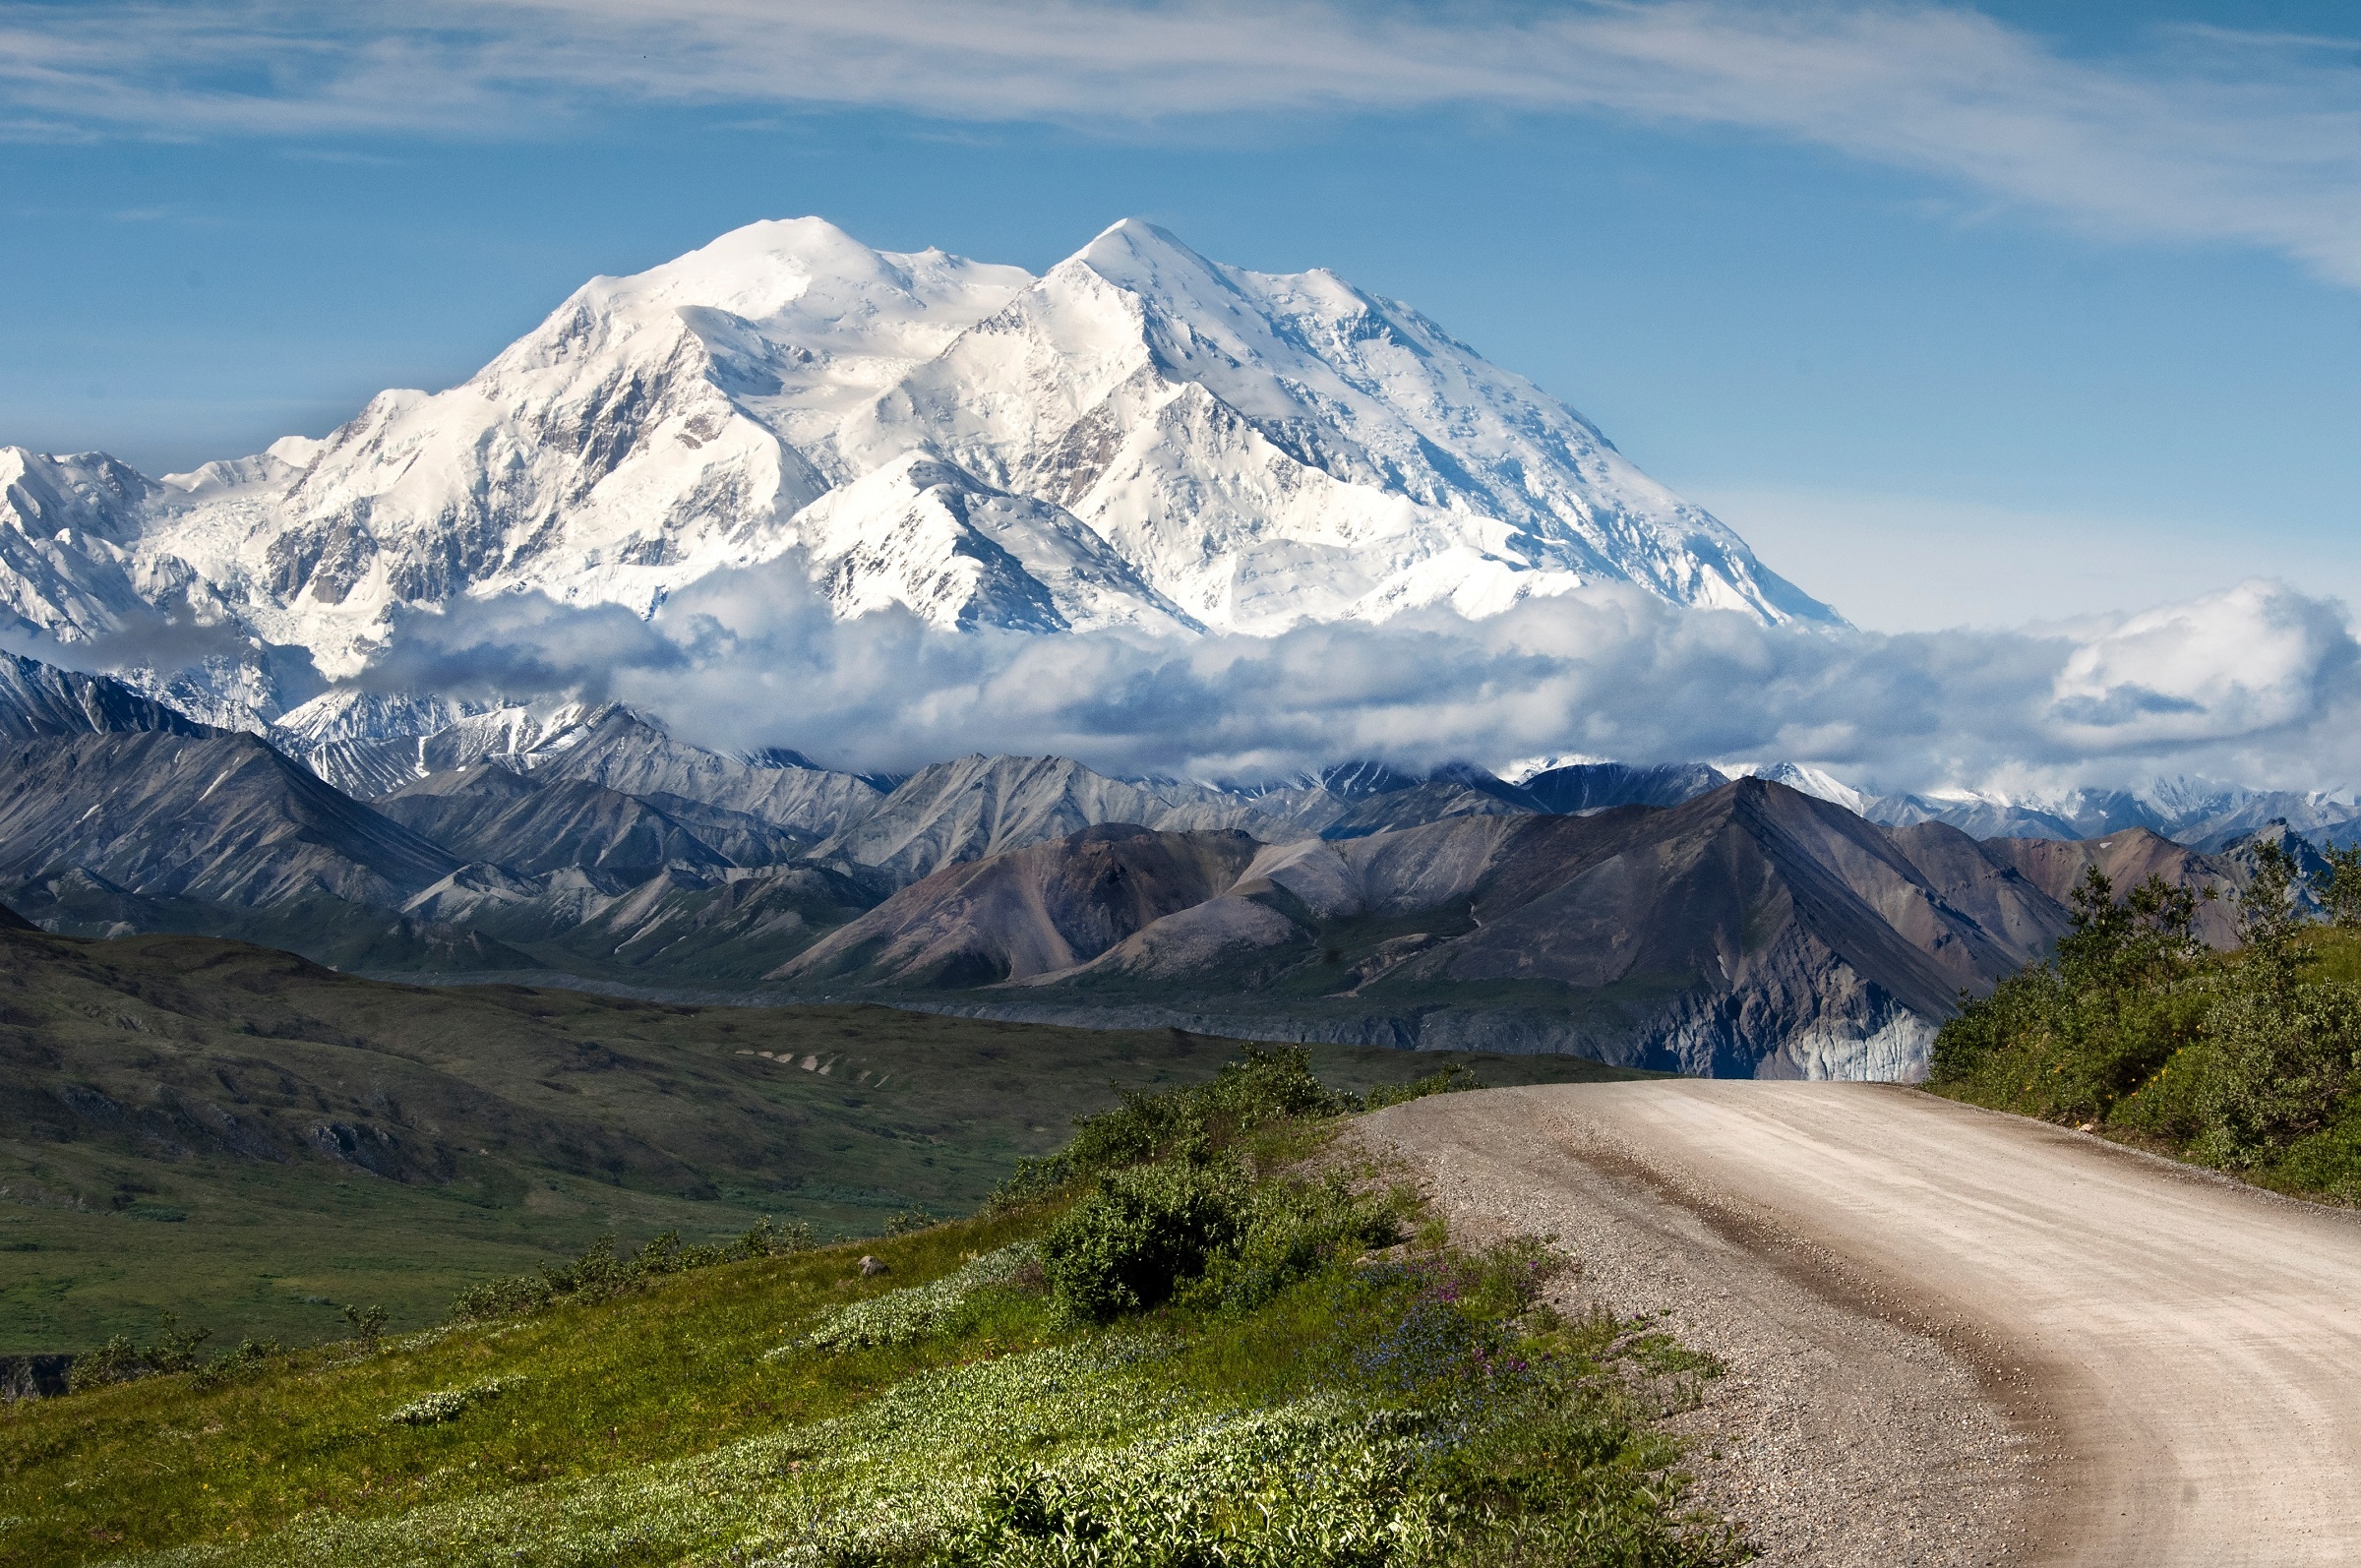
landscape, nature, wilderness, walking, mountain, snow, cloud, meadow, hill, adventure, valley, mountain range, panorama, scenic, usa, rugged, highland, ridge, summit, outdoors, clouds, mountains, alps, plateau, fell, alaska, loch, denali, national park preserve, landform, mountain pass, geographical feature, mountainous landforms